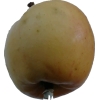
Label: apple